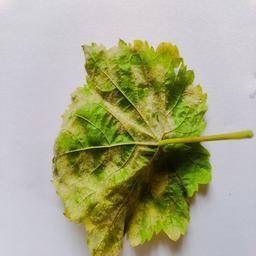
Label: Downy Mildew